XHLNC-FM

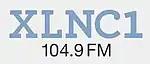
Final logo as a classical music station

In July 2010, XLNC1 decided to remove the label "Classical Music" from its advertising and replace it with more generic terms such as "Great Music", "Beautiful Music", and "Music for All Generations." The decision was also made to remove lengthy repertoire and opera from general programming in favor of lighter classical and crossover works. This was explained as a method to reach out to younger listeners. The station continues to broadcast lengthier works in the evenings with programs entitled "Gala Concerts".